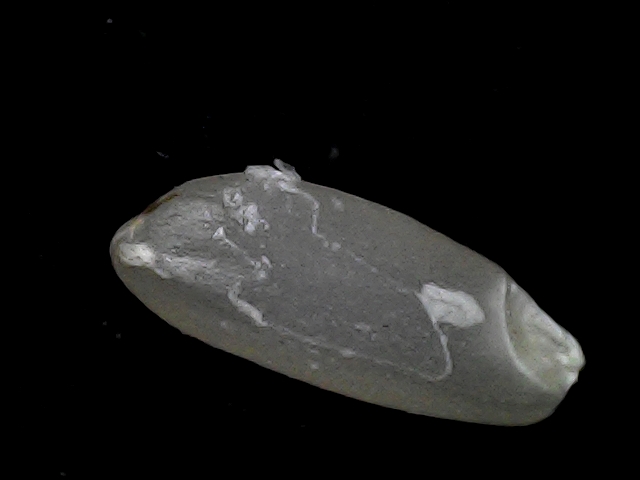
Rice variety: BD93